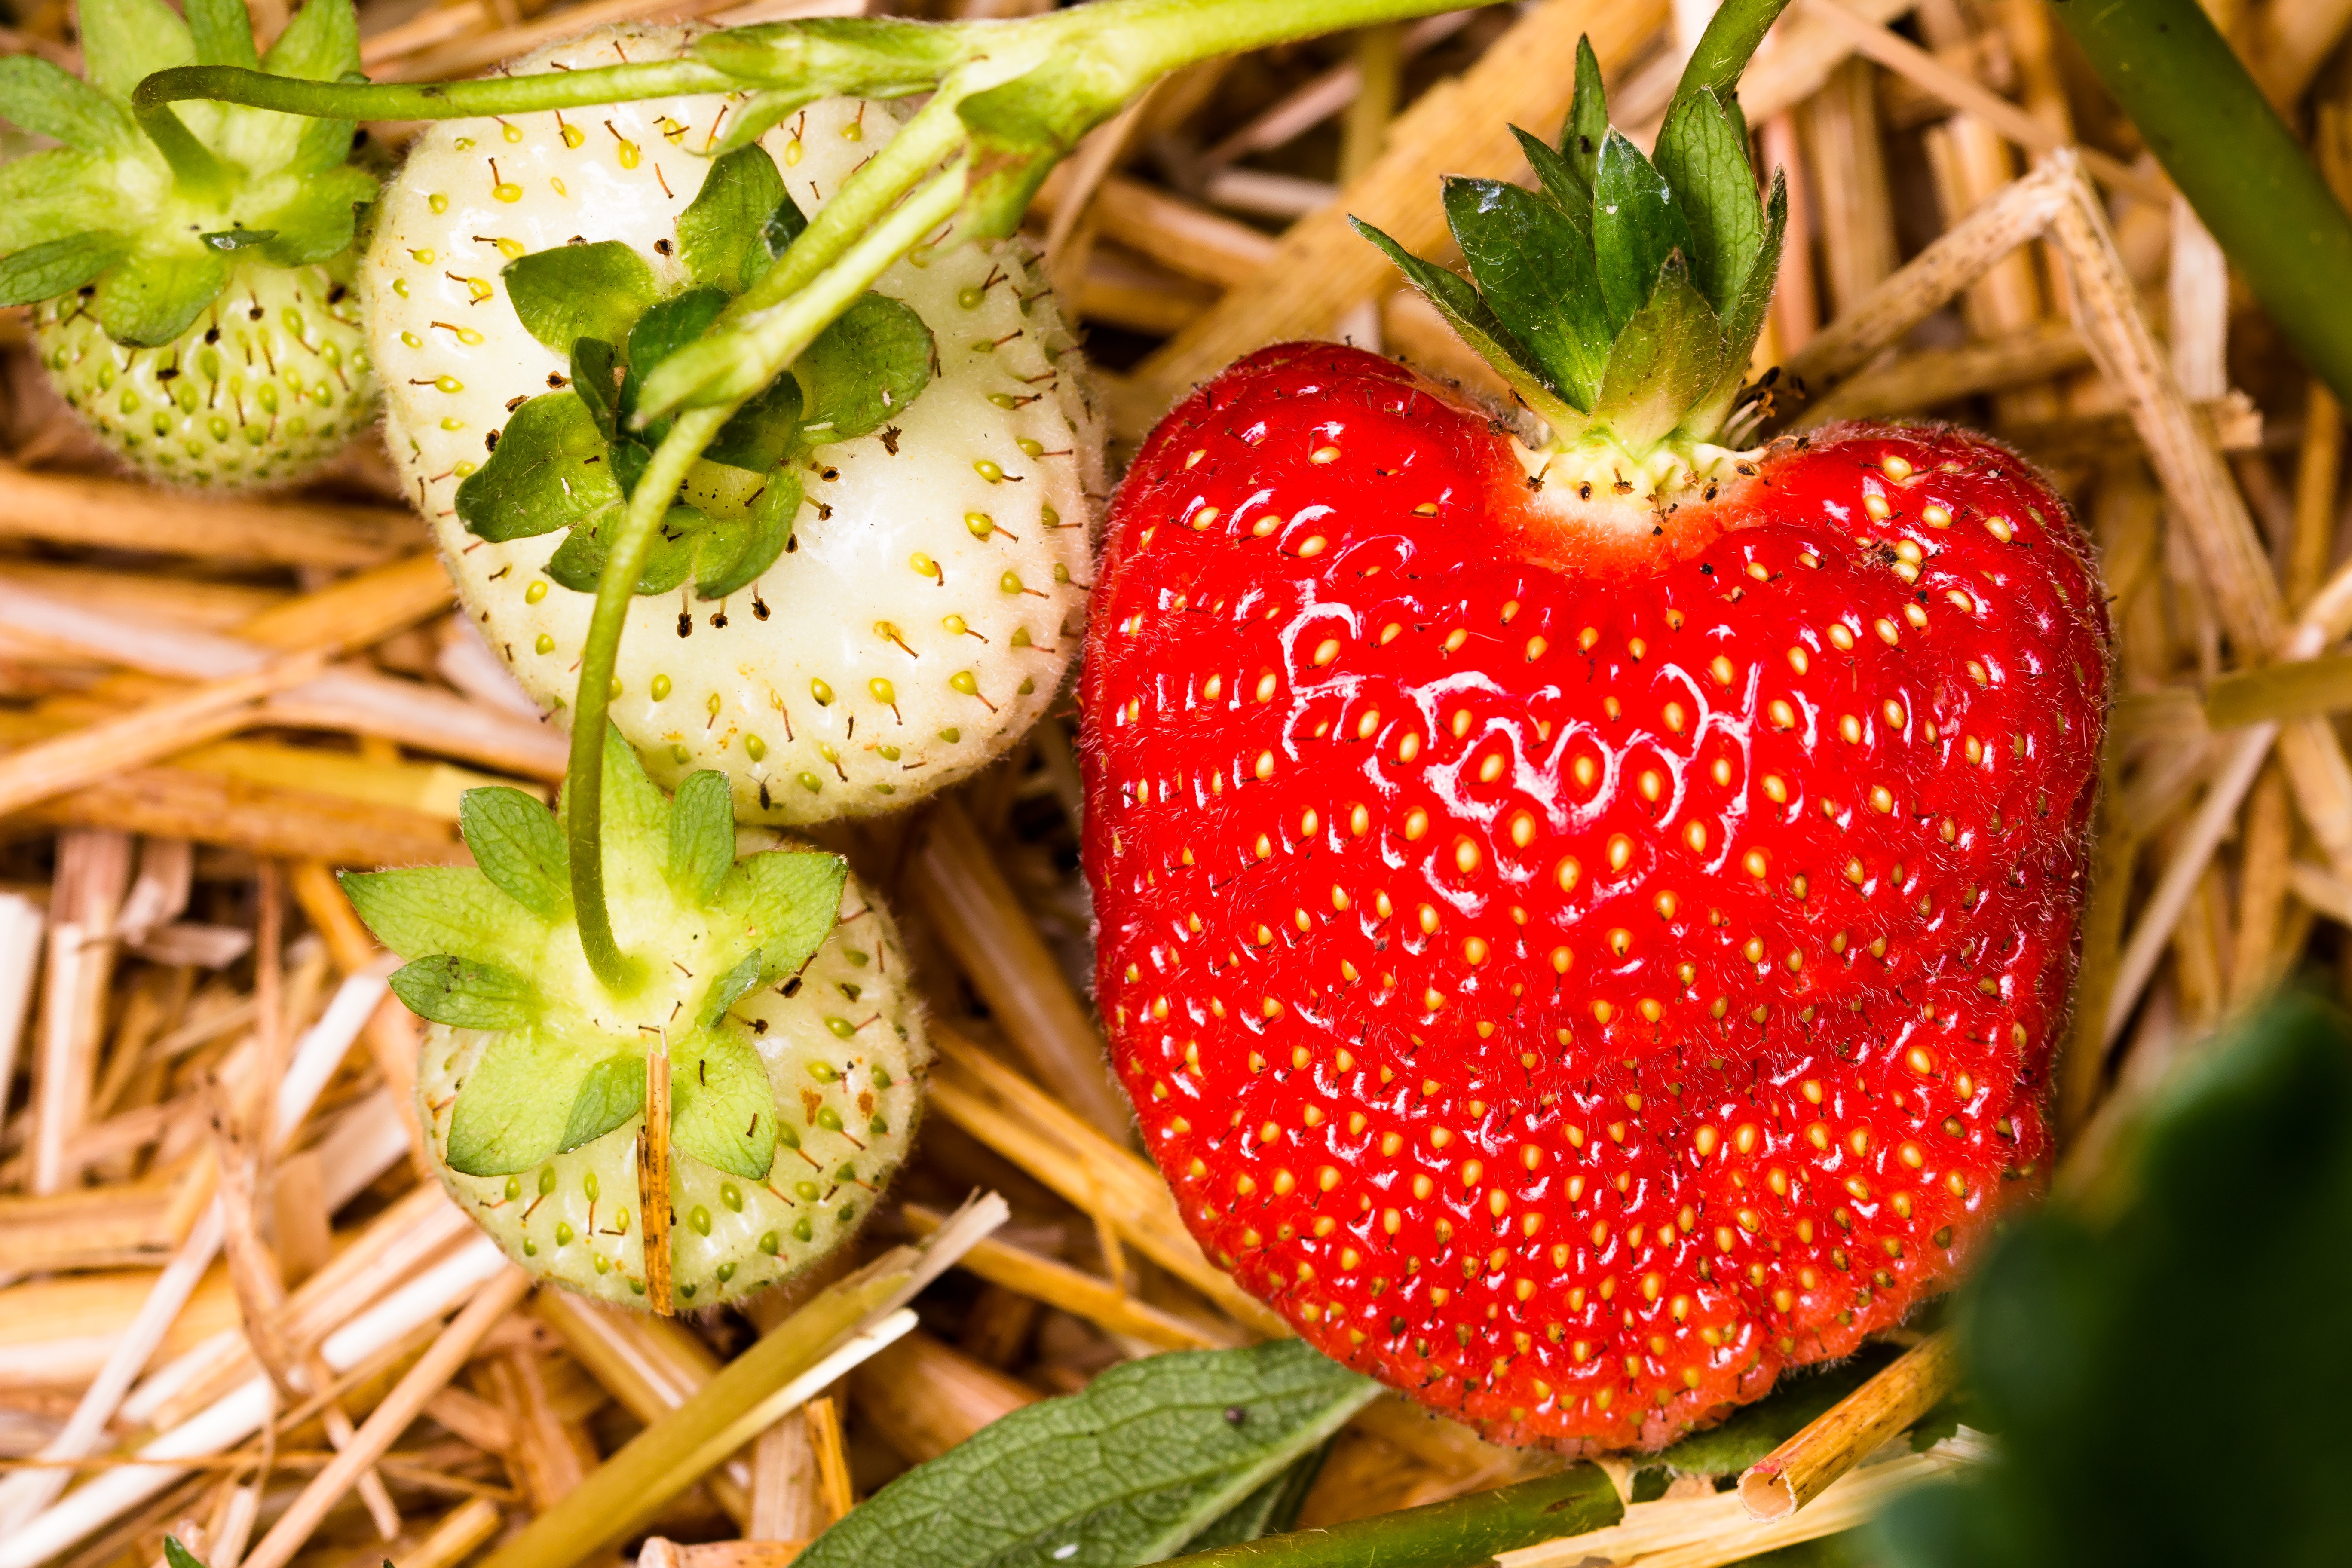
plant, fruit, berry, sweet, flower, summer, ripe, food, red, produce, macro, garden, eat, strawberry, fruits, strawberries, vitamins, benefit from, strawberry time, strawberry plant, fruits on the tree